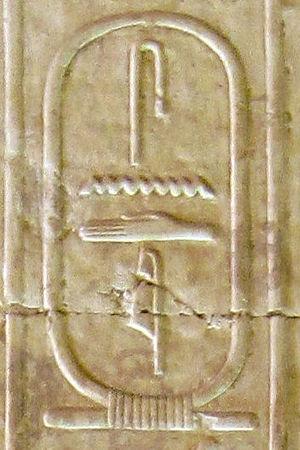
Sénedj est un roi de la IIᵉ dynastie pendant la période thinite. Il est possible qu'il soit le successeur d'Ouneg, les avis des spécialistes étant très partagés. Manéthon l'appelle Séthenès et lui compte quarante et un ans de règne. Le papyrus de Turin lui compte cinquante-quatre ans de règne. Les égyptologues aujourd'hui le voient plus avec un règne de neuf / dix ans.